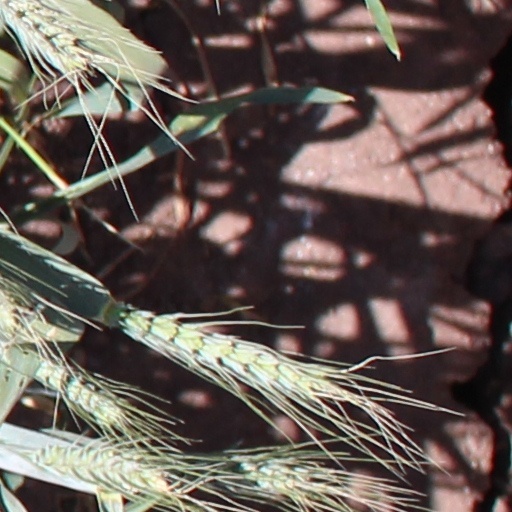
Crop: wheat